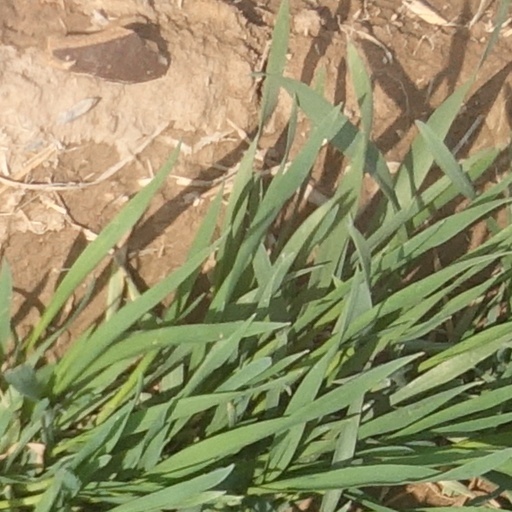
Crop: wheat